David Zwirner

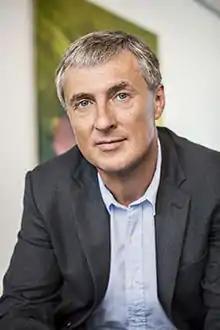

David Zwirner (born October 23, 1964) is a German art dealer and owner of the David Zwirner Gallery in New York City, Los Angeles, London, Hong Kong, and Paris.